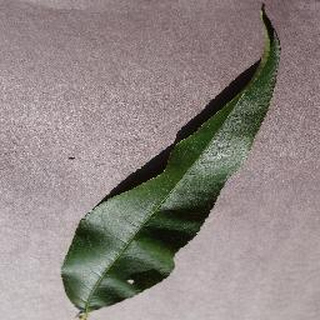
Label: healthy_peach